Banten Sultanate

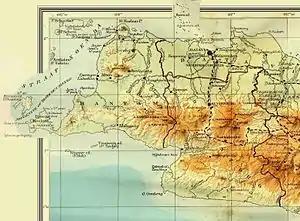
Banten Residency after annexation to Dutch East Indies, with neighbouring Batavia (now Jakarta) and Buitenzorg (now Bogor)

By the 1660s both Batavia and Banten embarked on expansionist policy. Batavia invaded Palembang in 1659 and Makassar in 1661, while in 1661 Sultan Ageng Tirtayasa extended Banten's rule to Landak in Western Borneo. Previously Makassar, with the help of Portuguese merchants, had established trade with the Spanish in Manila, acquiring Spanish coins and silver from South America brought to the Philippines by the famed galleons of Acapulco. The Dutch invaded Makassar and demanded the expulsion of the Portuguese from the city. Soon Banten learned about this Spanish trade and picked up what Makassar had left. Starting in 1663, Banten trading ships laden with pepper and other commodities sailed to Manila every year and acquired Spanish cash. Ageng established trade with Spanish Manila for silver and built canals for coconut palm and sugar plantations, among other developments.